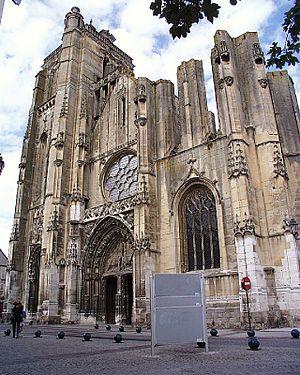
Dreux est une commune française située dans le département d'Eure-et-Loir en région Centre-Val de Loire. C’est la deuxième plus grande ville du département par sa population après Chartres.